Aquatic mammal

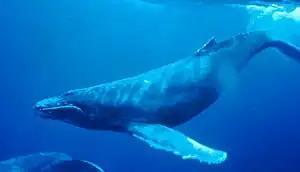
The humpback whale is a fully aquatic marine mammal.

Marine mammal adaptation to an aquatic lifestyle vary considerably between species. Both cetaceans and sirenians are fully aquatic and therefore are obligate ocean dwellers. Pinnipeds are semiaquatic; they spend the majority of their time in the water, but need to return to land for important activities such as mating, breeding and molting. In contrast, both otters and the polar bear are much less adapted to aquatic living. Likewise, their diet ranges considerably as well; some may eat zooplankton, others may eat small fish, and a few may eat other mammals. While the number of marine mammals is small compared to those found on land, their roles in various ecosystems are large. They, namely sea otters and polar bears, play important roles in maintaining marine ecosystems, especially through regulation of prey populations. Their role in maintaining ecosystems makes them of particular concern considering 25% of marine mammal species are currently threatened.